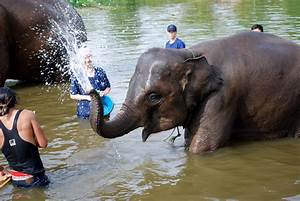
Label: elefante